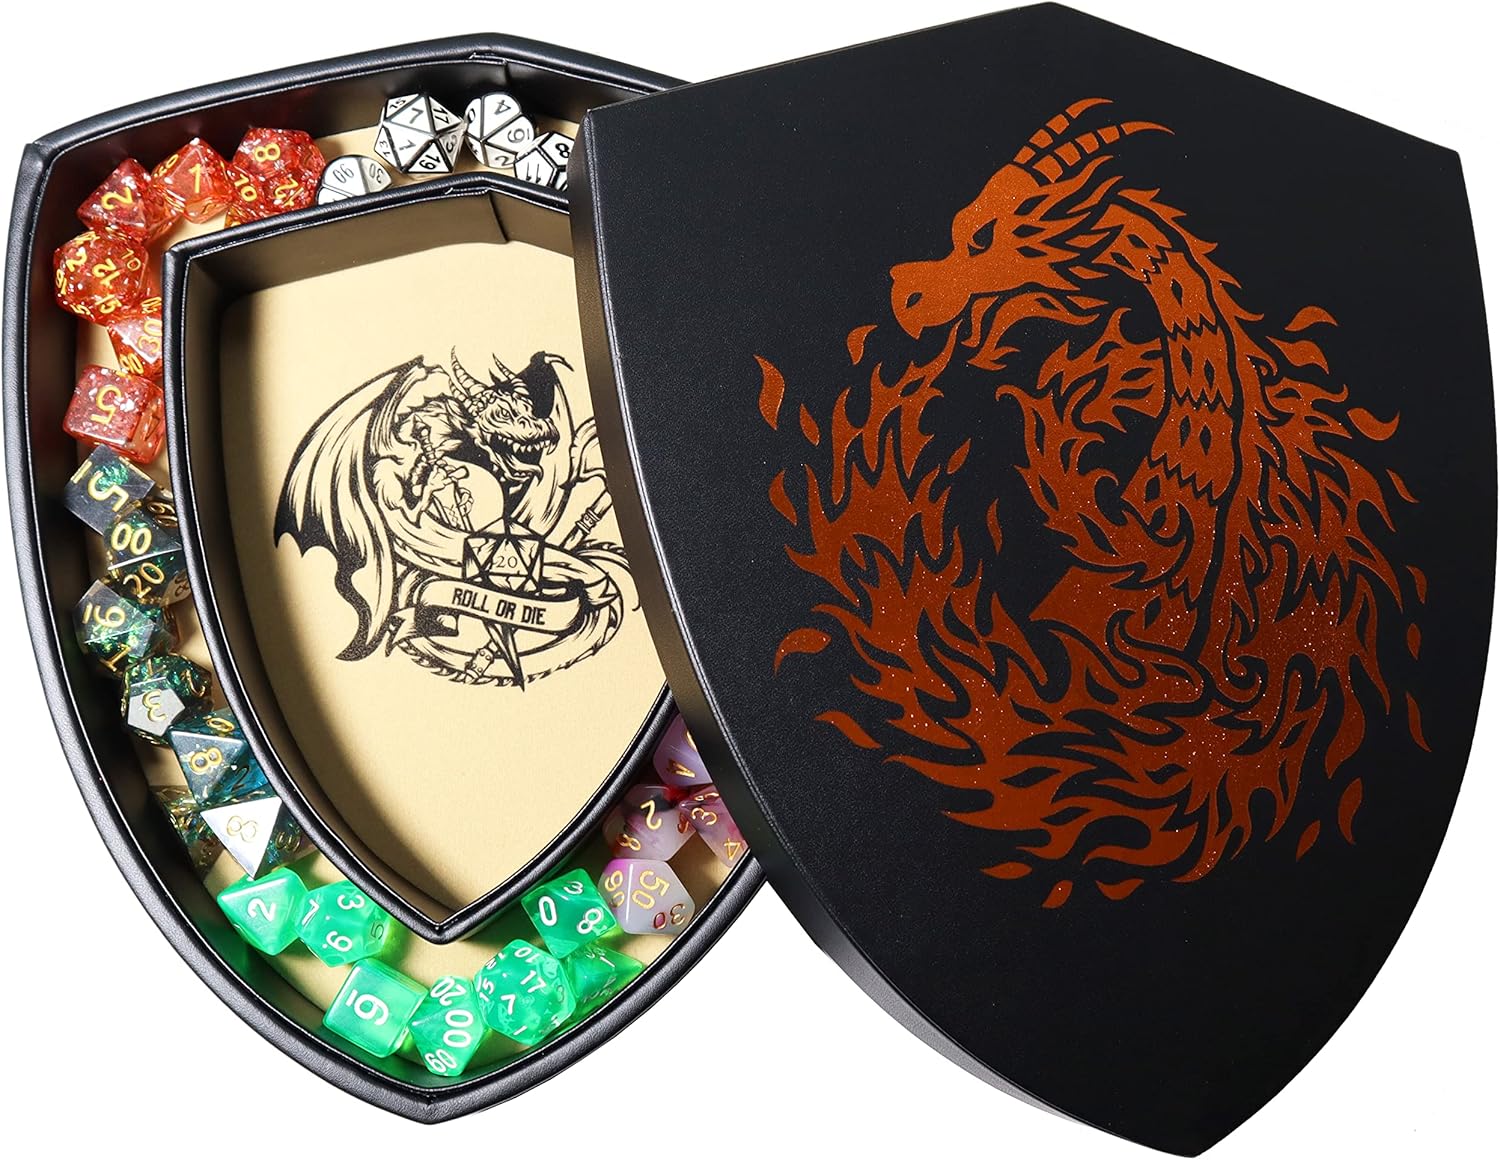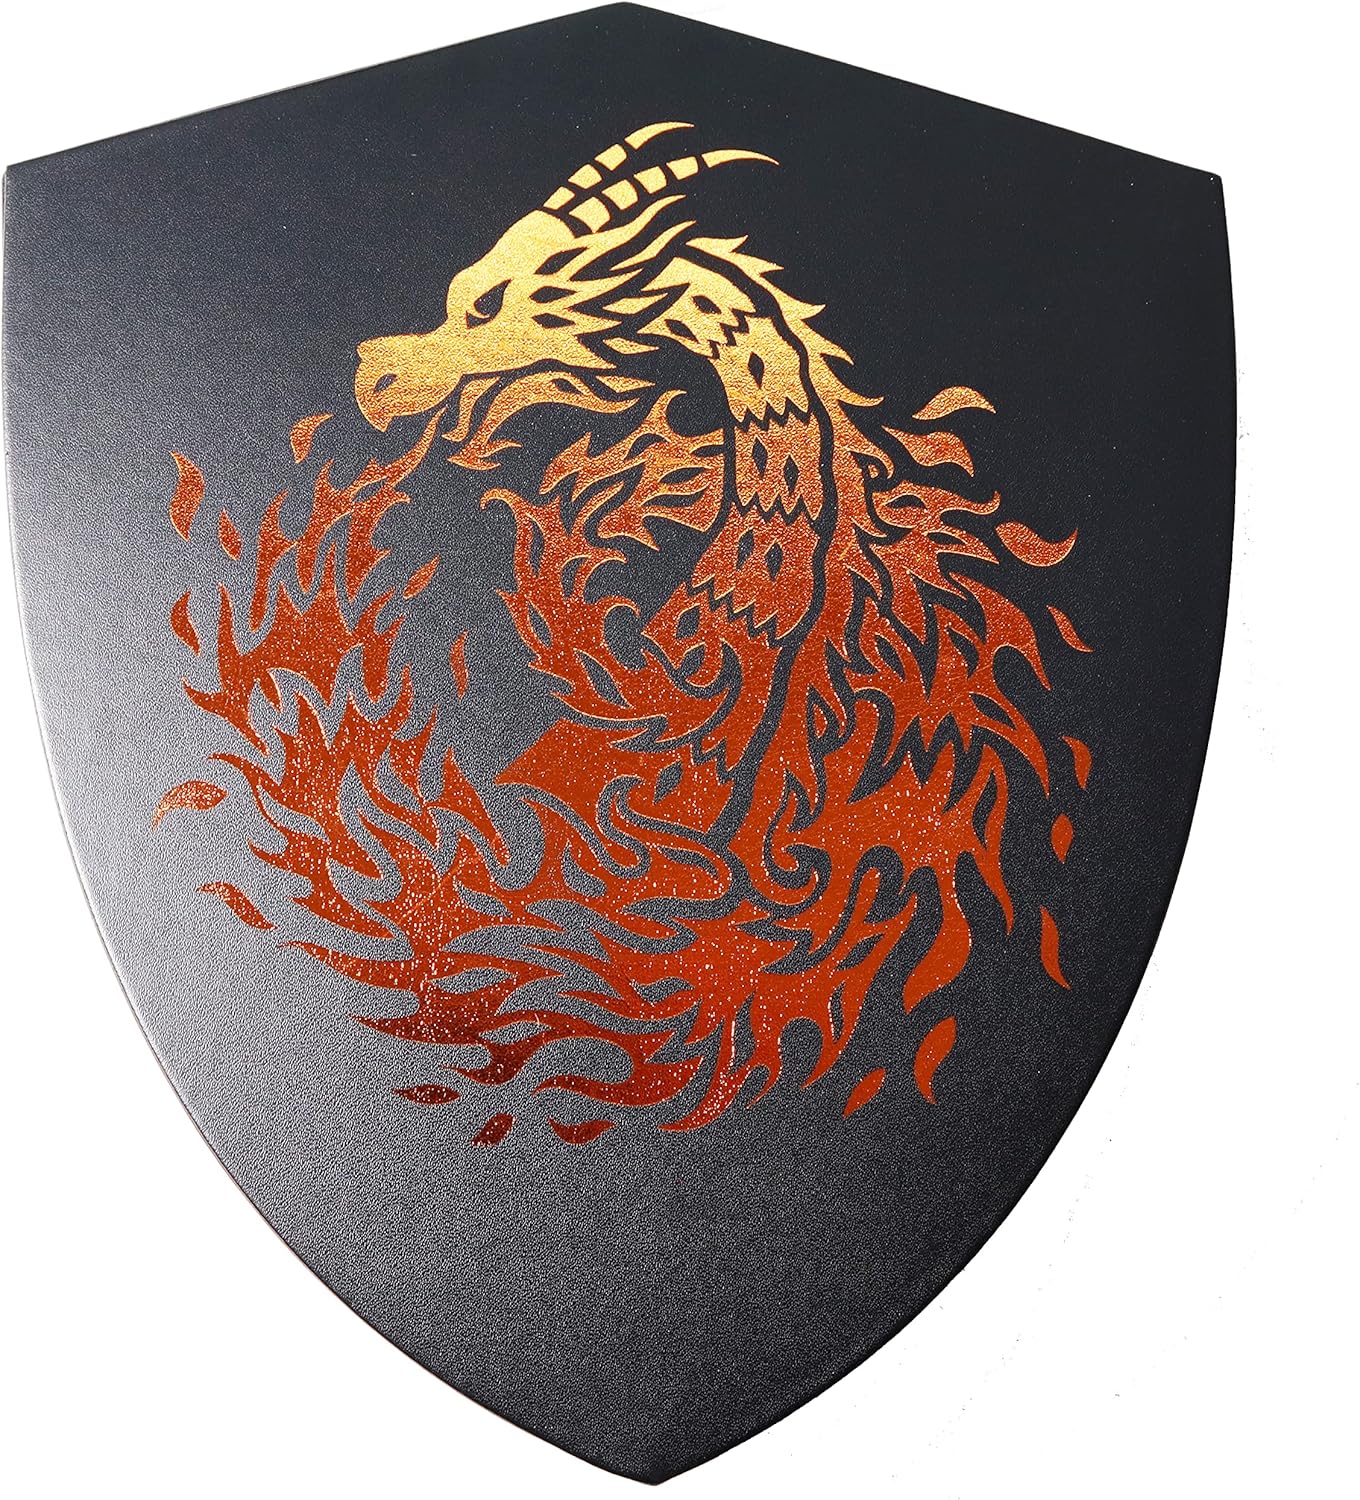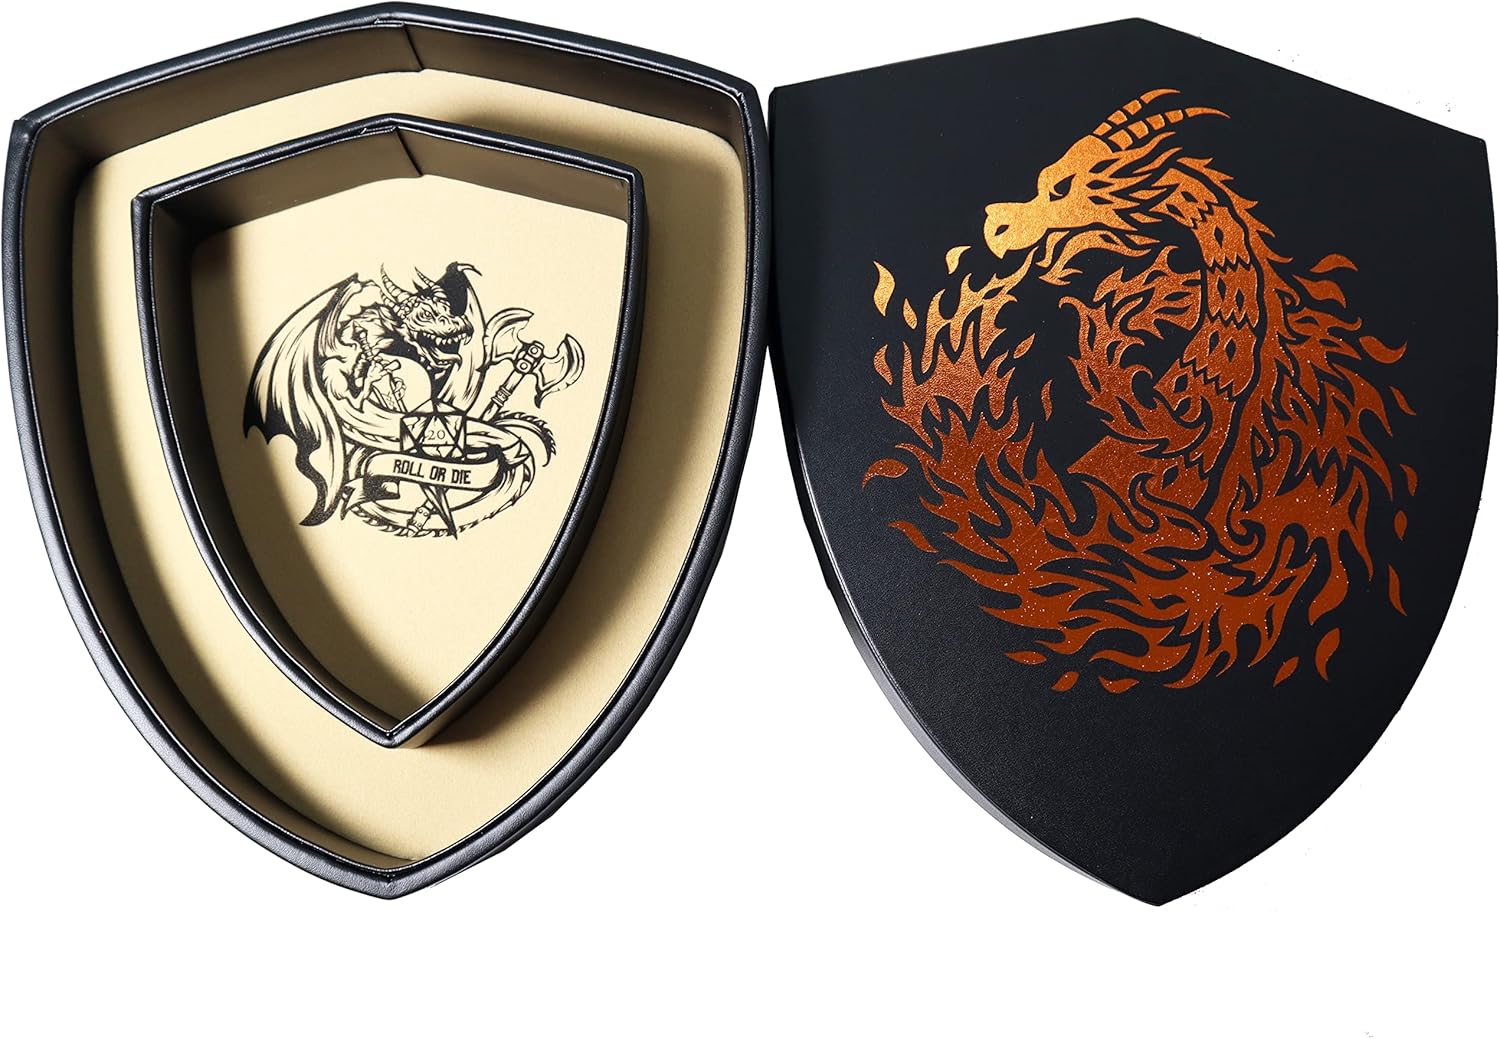
Fantasydice Shield Dice Tray Chromatic Fire Dragon with Lid and Dice Staging Area- Holds 6 Sets(7 Dice Set/Standard) for All Tabletop Games
Category: Amazon Home
🐲 Large Shield Dice Tray with a Lid and a Raised Dice Staging Area for RPG Games-Dungeons and Dragons(DND) 5TH Ed 🎒 Portable- Easy Transport for your Dice and an Epic Arena Experience for your Gameplay. The Dice Tray is Designed for All Tabletop Dice RPG Games and Board Games Such as- D&D(DND) 3.5, 5e and all Editions , Call Of Cthulhu, Shadowrun, Star Wars, Warhammer, Vampire: The Masquerade, GURPS. 🎲 Fits 6 Sets Of Dice On The Staging Area( 7pc Set Regular Size), Padded Walls And A Staging Area For Your Dice- Never Lose Your Dice When Playing-no More Looking Dice Rolling To The Floor Or Interrupting The Game. 🍃 Vegan Friendly Leather- Looks Cool And Keeps The Animals Safe. 🛡️ Lined noise Reduction Padding and safe rolling for heavy Metal Dice Will Not Scratch Your Table Ever Again- The Tray is Handmade for Quality RPG Gaming. 🐲 Original Dragon Artwork-because Dragons Are The Best- Designed For Tabletop Rpgs And Board Games- Gaming Is Our Passion. We Would Love For You To Enjoy This Item As Much As We Do. 🐘 Large - High Quality Shield Dice Tray With A Lid And A Raised Dice Staging Area -portable And Easy Transport. 🔇 Comfortable Rolling - Noise Reduction, Padding And Safe Rolling For Heavy Dice And Regular Dice. 💪 Handmade For Quality Gaming. 😔 Dice Are Not Included. 🧙‍♂️ If Your Gaming Experience Is Important Get It. ⚔️ 100% MONEY BACK GUARANTEE: The Dice Tray Is So Cool And Useful That You Can Gift It To Your Friends And Family Too. Let Them Enjoy The Convenience Of Playing In Style. We Are Confident Of Our Product And Know You Will Like It, Just In Case You Are Not Satisfied With The Product, You Can Return It For A 100% Refund Of Your Money. Order Now And Start Playing In Style.
Features: 🐲 <p>SHIELD DICE TRAY WITH LID: Large Shield Dice Tray with a Lid and a Raised Dice Staging Area Fantasydice Portable- Easy Transport for your Dice and an Epic Arena Experience for your Gameplay.</p> <p>The Dice Tray is Designed for All Tabletop Dice RPG Games and Board Games Such as- D&D(DND) 3.5, 5e and all Editions , Call Of Cthulhu, Shadowrun, Star Wars, Warhammer, Vampire: The Masquerade, GURPS.</P><P> If Your Gaming Experience is Important Get it.</p> | 🐉 Fits 6 Sets of dice on the Staging area( 7pc set regular size), Padded Walls and a staging area for your dice- Never lose your dice when playing-no more looking dice rolling to the floor or interrupting the game. Vegan Friendly Leather- looks cool and keeps the animals safe. | 🐲Noise Reduction Padding and safe rolling for heavy dice-Metal dice will not scratch your table ever again- The dice tray is Handmade for quality gaming. | 🐉 Original Dragon Artwork- Because Dragons are cool - Unique Shield Design (Patent protected) | 🐲100% MONEY BACK GUARANTEE: If you have any issue contact us immediately-we can replace the item -We take full responsibility on quality - The dice tray is so cool and useful that you can gift it to your friends and family too. Let them enjoy the convenience of playing in style. We are confident of our product and know you will like it, just in case you are not satisfied with the product, you can return it for a 100% refund of your money. Order now and start playing in style.